1850s in Western fashion

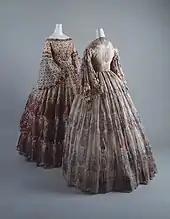
Two cotton afternoon dresses from .

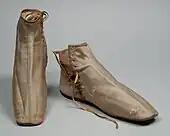
Pair of Girl's Ankle Boots .

In the 1850s, the domed skirts of the 1840s continued to expand. Skirts were made fuller by means of flounces (deep ruffles), usually in tiers of three, gathered tightly at the top and stiffened with horsehair braid at the bottom.